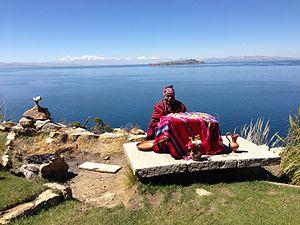
El cóndor pasa est d'abord une œuvre théâtrale musicale classée traditionnellement comme zarzuela, d'où est extrait l'air de la célèbre chanson du même nom.